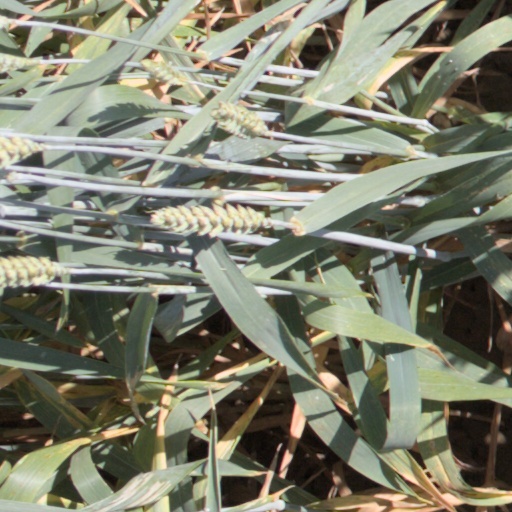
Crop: wheat